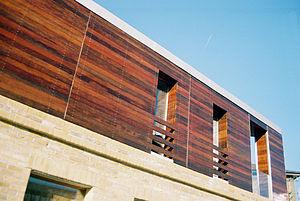
Le bois de cocotier est fourni par le tronc des cocotiers âgés abattus. C'est une ressource de bois nouvelle qui provient de cultures de plantation et offre une alternative aux bois surexploités des forêts tropicales.